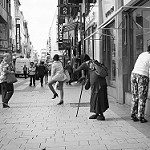
Label: street